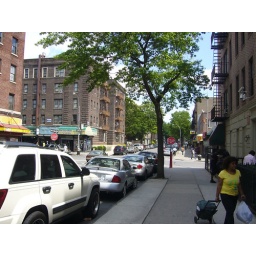
sidewalk by building